Cartographic propaganda

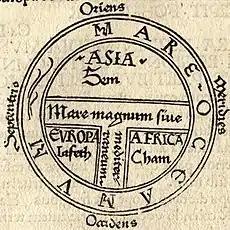
Earliest printed example of a classical T and O map (by Günther Zainer, Augsburg, 1472), illustrating the first page of chapter XIV of the "Etymologiae" of Isidore of Seville. It shows the continents as domains of the sons of Noah: Sem (Shem), Iafeth (Japheth) and Cham (Ham).

The T-O map is a historical example of cartographic propaganda during the Middle Ages. During the Renaissance maps became more widely used in general and their use began to take on a more cultural and political character, more similar to the cartographic propaganda that is seen today. This use was especially practiced in Italy, where the competition for resources between city states in the central and northern Italian heartlands led to a precocious awareness of the practical utility of maps for military and strategic purposes, as well as civilian uses such as the planning of forts, canals, and aqueducts. In sequence, the usage of cartographic propaganda has increased remarkably alongside the rise of the modern state.